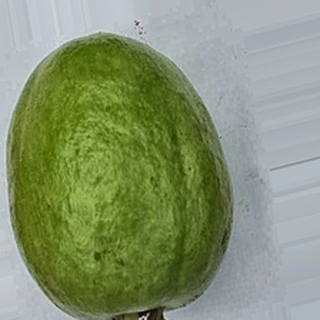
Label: healthy_guava